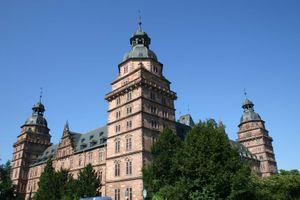
Schloss Johannisburg, Aschaffenbourg, Deutschland Galego: Schloss Johannisburg, Aschaffenburg, Deutschland Magyar: Schloss Johannisburg, Aschaffenburg, Deutschland Bahasa Indonesia: Schloss Johannisburg, Aschaffenburg, Deutschland Italiano: Schloss Johannisburg, Aschaffenburg, Deutschland 日本語: Schloss Johannisburg, アシャッフェンブルク, Deutschland Latina: Schloss Johannisburg, Aschaffenburgum, Deutschland Latviešu: Schloss Johannisburg, Ašafenburga, Deutschland
Le château de Johannisburg est un château situé sur une terrasse dominant le Main, qui surplombe la ville d’Aschaffenburg en Allemagne. Il en constitue la principale attraction touristique. Un poète local n'a-t-il pas écrit à ce sujet : La ville, c'est son château...